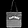
Label: Bag